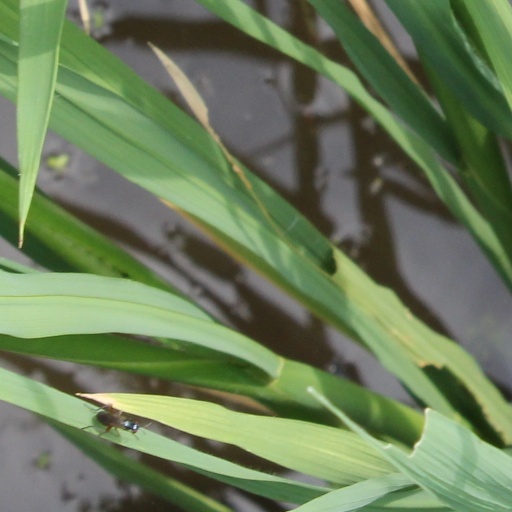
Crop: rice